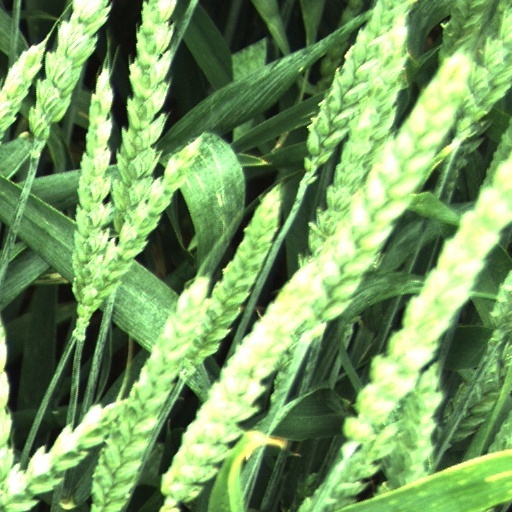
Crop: wheat